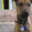
Label: dog